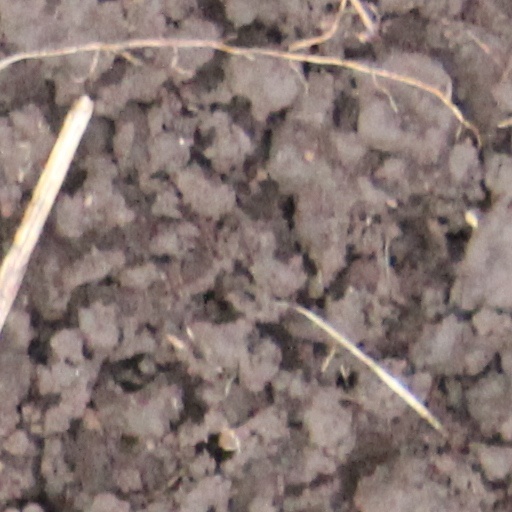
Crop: wheat